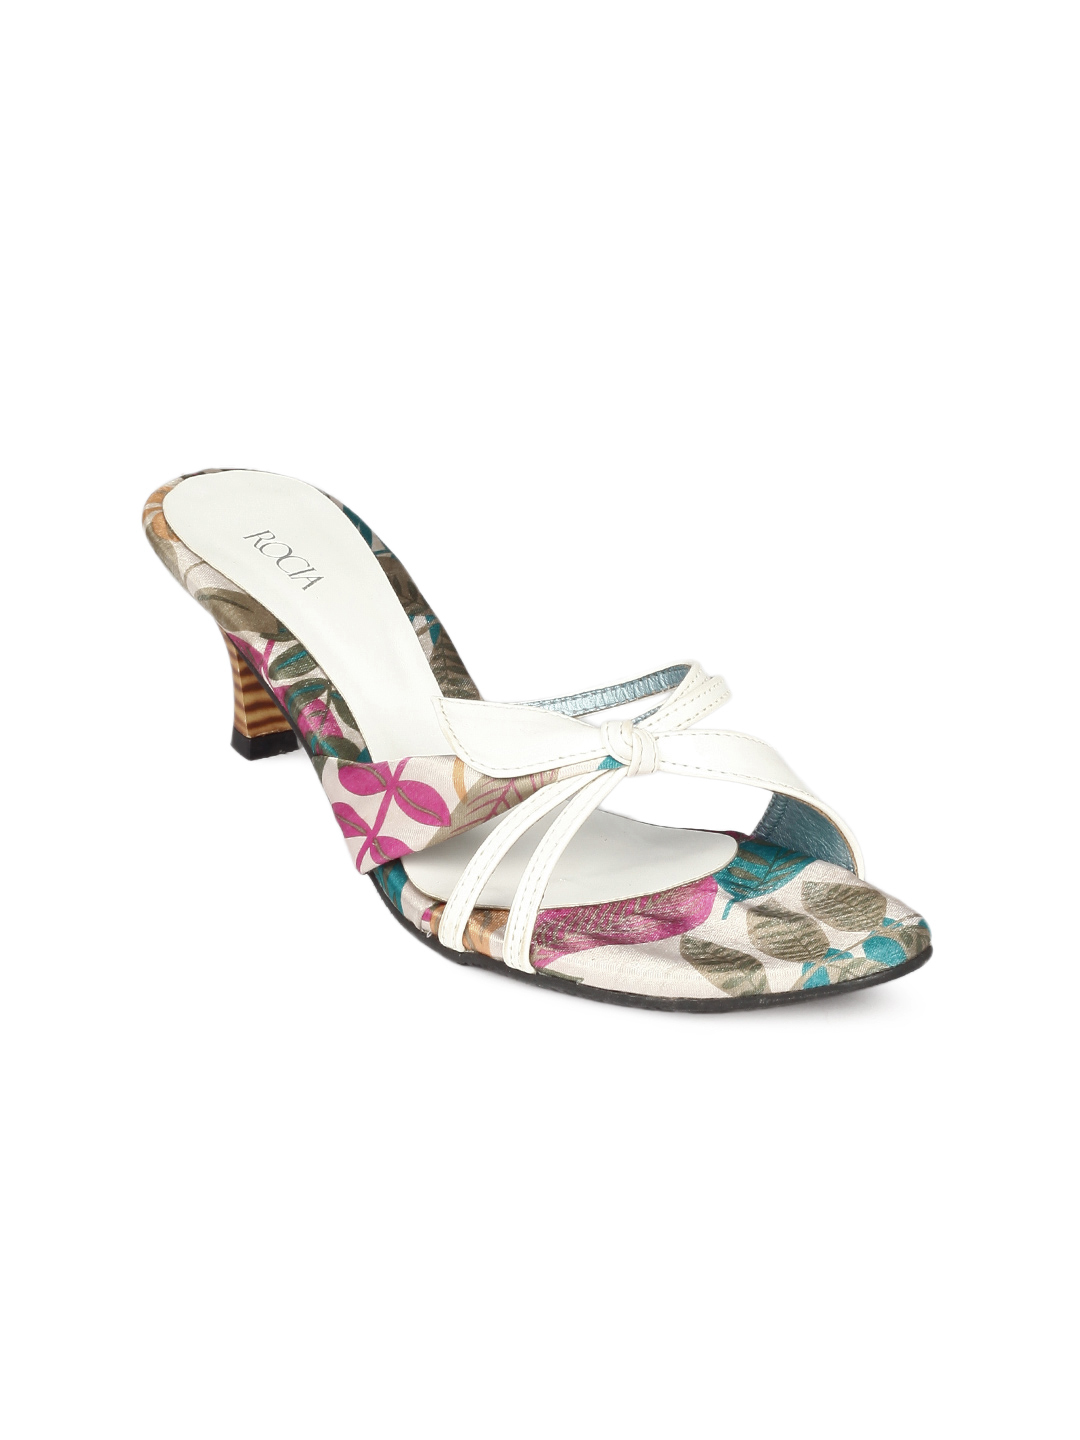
Rocia Women White Sandals
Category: Footwear / Shoes / Flats
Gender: Women
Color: White
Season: Summer 2012
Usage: Casual